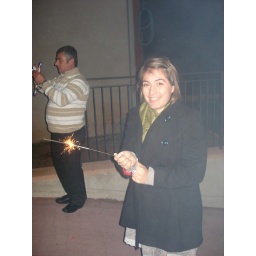
That man hid in the dog house when the fireworks attacked him.